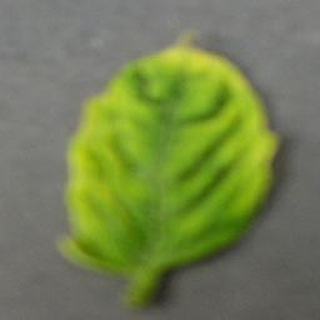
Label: tomato_yellow_leaf_curl_virus